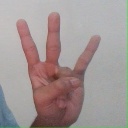
अक्षर: क्ष